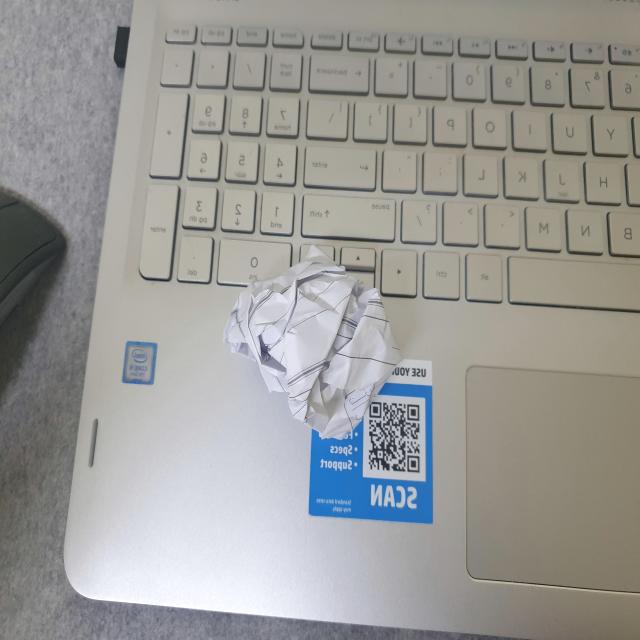
Label: tissues